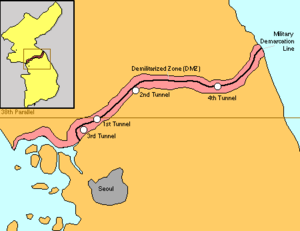
En géographie, le 38ᵉ parallèle nord est le parallèle joignant les points de la surface de la Terre dont la latitude est égale à 38° nord.
La frontière entre la Corée du Nord et la Corée du Sud délimite les territoires de ces deux États. Elle est actuellement constituée d'une frontière terrestre matérialisée par la zone coréenne démilitarisée, et d'une frontière maritime dont la section ouest forme la Northern Limit Line.